Renmore

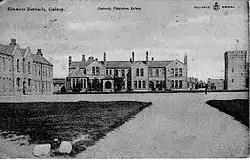
Renmore Barracks in the early 20th century

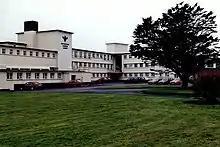
Bon Secours Hospital, Galway in the early 21st century

Renmore is a suburb of Galway, Ireland, around 2 km east of the city centre. Renmore runs east along the coast and south of the Old Dublin Road (R338), from the shore of Lough Atalia on its west side to Lurgan Park on its east. The area, which includes Ballyloughane beach, is home to approximately 5,000 people.